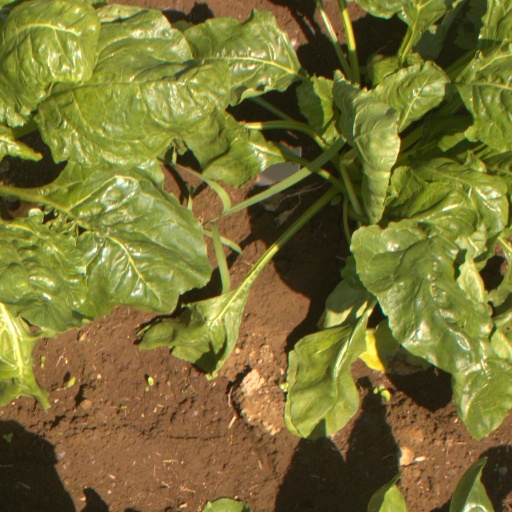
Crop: sugar beet